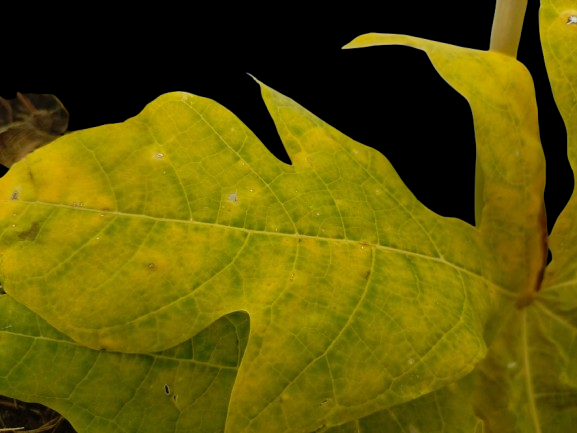
Crop: Papaya
Label: Yellow_Necrotic_Spots_Holes